St. Ann's Episcopal Church (Richford, Vermont)

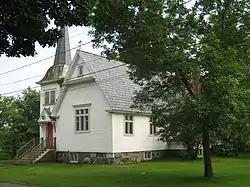
Front of the church

St. Ann's Episcopal Church is an historic Episcopal church located on Church Street in Richford, Vermont, in the United States. Built in 1883, it is an architecturally a distinctive blend of Queen Anne and Gothic Revival architecture. On March 12, 2001, it was added to the National Register of Historic Places. The church is a defunct mission of the Episcopal Diocese of Vermont; no services are held there.